Cornelis de Graeff

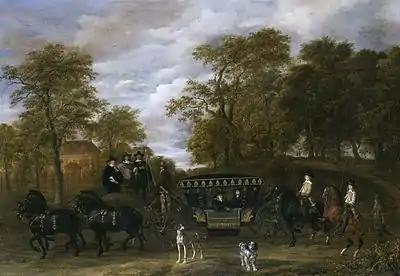
Cornelis de Graeff at Soestdijk, painted by Thomas de Keyser and Jacob van Ruisdael (1656-1660).

Both brothers Cornelis and Andries de Graeff were very critical of the Orange family’s influence. Together with the Republican political leader Grand Pensionary Johan de Witt, the De Graeff brothers strived for the abolition of stadtholdership. They desired the full sovereignty of the individual regions in a form in which the Republic of the United Seven Netherlands was not ruled by a single person. Instead of a sovereign (or stadtholder) the political and military power was lodged with the States General and with the regents of the cities in Holland.